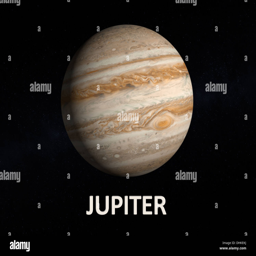
a rendering on a slightly starry background with caption